Spencerport High School

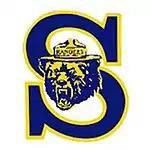
A ferocious grizzly, ready to strike, downs a ranger's cap in front of a block-lettered S.

Spencerport High School has one of the most accomplished high school wrestling programs in the United States. The Rangers, as all Spencerport teams are known, are led by head coach Dan Glover, and their 56-year history includes coaches Leo Bernabi (41-11-1), Frank Meilnicki (36-2-1) and Walt Teike (161-26-2). William "Bill" Jacoutot began coaching at Spencerport with the 1981-82 season. His teams hold the state record for most consecutive tournament wins (16 teams or more) at 12. The Rangers have been Monroe County Divisional Champions 35 times (most recent 2008), Monroe County Tournament Champions 28 times (most recent 2008), Section V Champions 28 times (most recent 2008), and NYS Champions 8 times (most recent 2009). Spencerport is currently ranked 10th in the nation among public and private schools by "W.I.N." magazine and has won a consecutive state title. Jacoutot has also coached ten individual New York State Champion wrestlers.